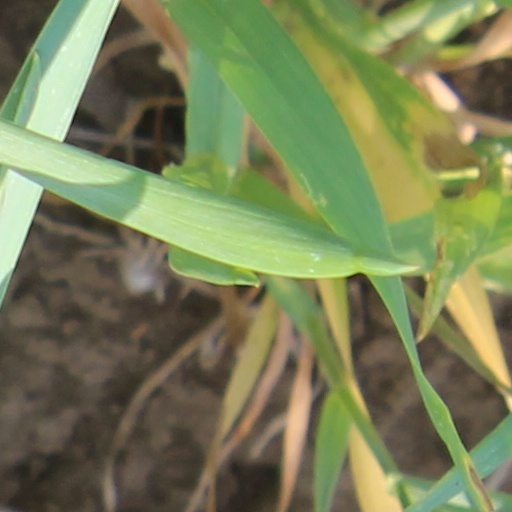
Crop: wheat